Delhi-Topra pillar

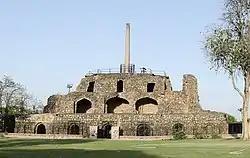
The Ashokan Pillar on top of the ruined palace of Feroz Shah Kotla, Delhi. It was transferred in the 14th century from Topra Kalan in Yamunanagar district, Haryana to Delhi.

The Delhi-Topra pillar is one of the pillars of Ashoka, inscribed with the moral edicts promulgated by Ashoka, the Mauryan Emperor who ruled in the Indian subcontinent during the 3rd century BCE. The Edicts of Ashoka were either carved on in-situ rocks or engraved on pillars erected throughout the empire. The pillar, originally erected in Topra Kalan, was transferred to Delhi in the 14th century by Feroz Shah Tughlaq.